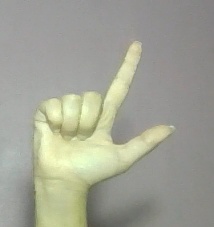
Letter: laam